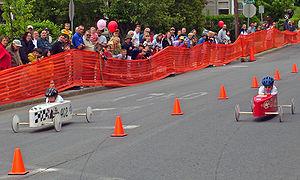
Une caisse à savon, aussi appelée une boîte à savon ou en québécois un tacot, est un véhicule sans moteur qui se déplace par la seule force de la pesanteur. Les caisses à savon peuvent être construites et utilisées comme jeu d'enfants, pour le simple plaisir de descendre de petites pentes, mais elles peuvent l’être aussi pour de véritables compétitions sportives.